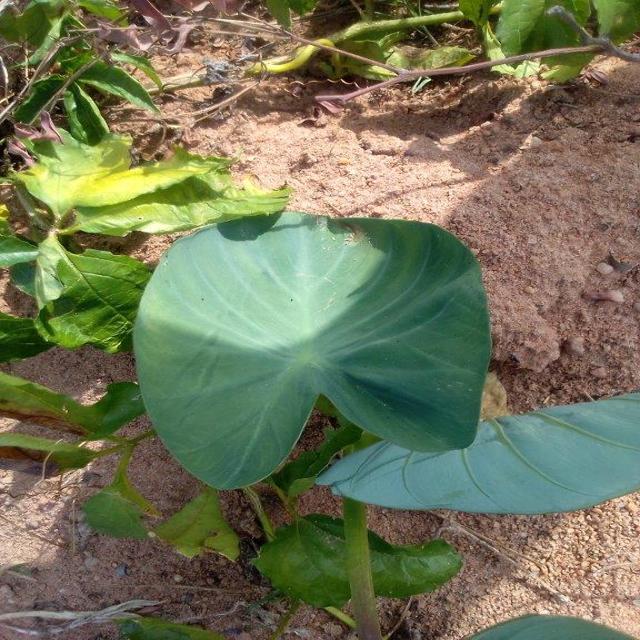
Label: Healthy